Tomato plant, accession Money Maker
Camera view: bottom (45 deg); turntable rotation: 330 degrees
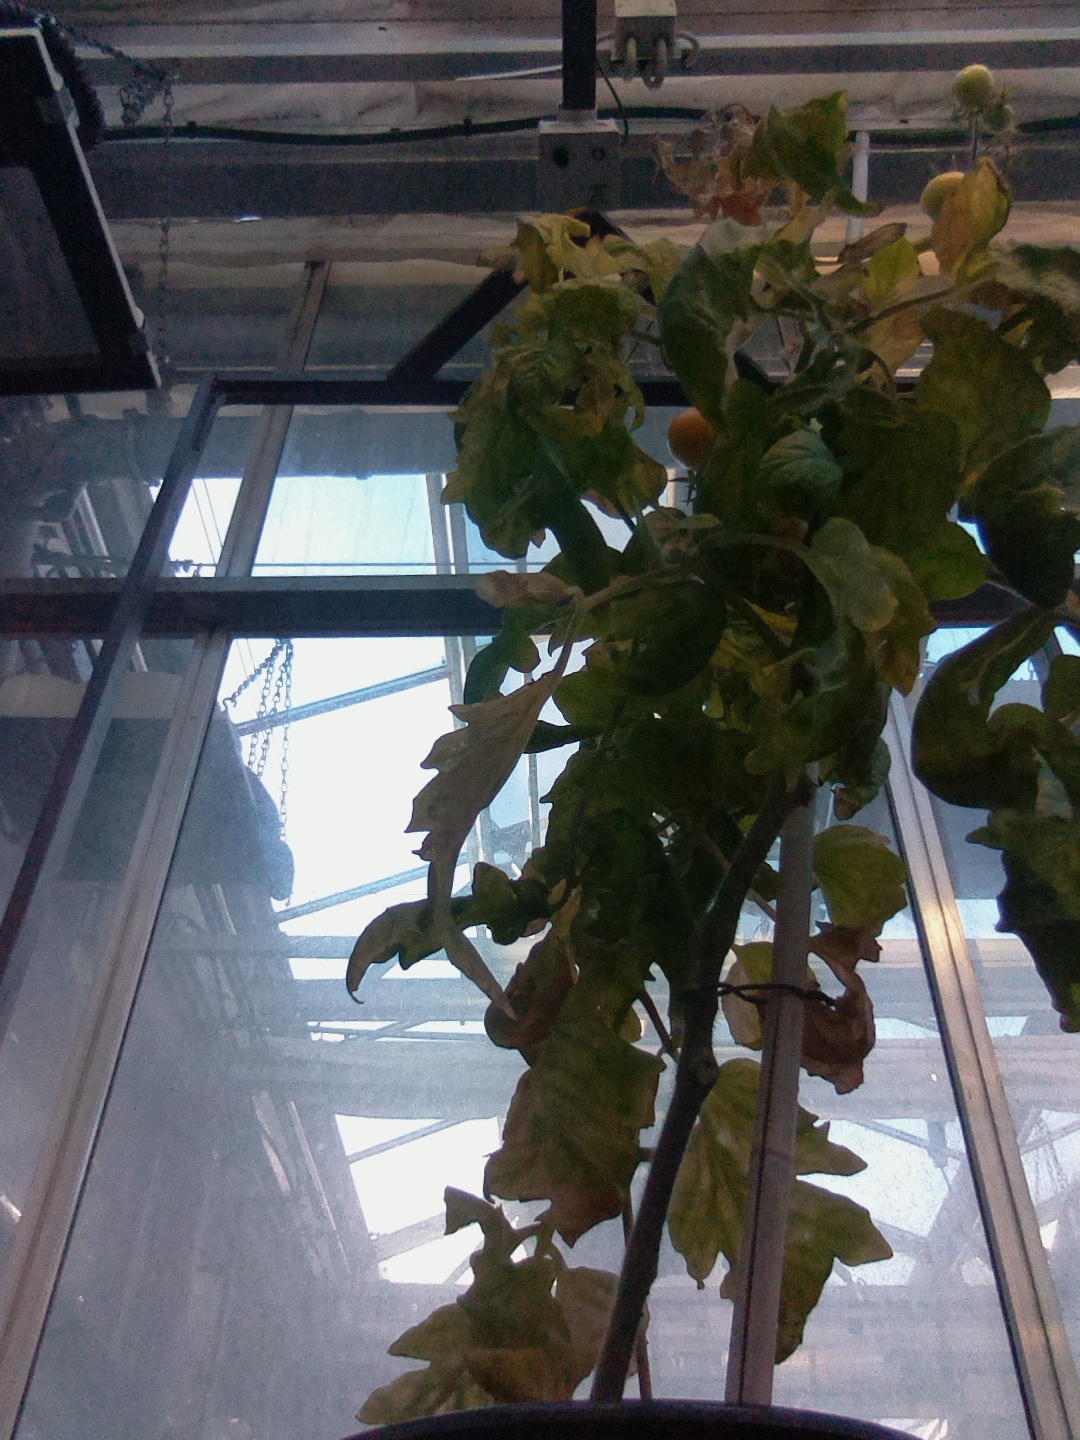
BBCH growth stage 84: 40%-50% of fruits show typical fully ripe color